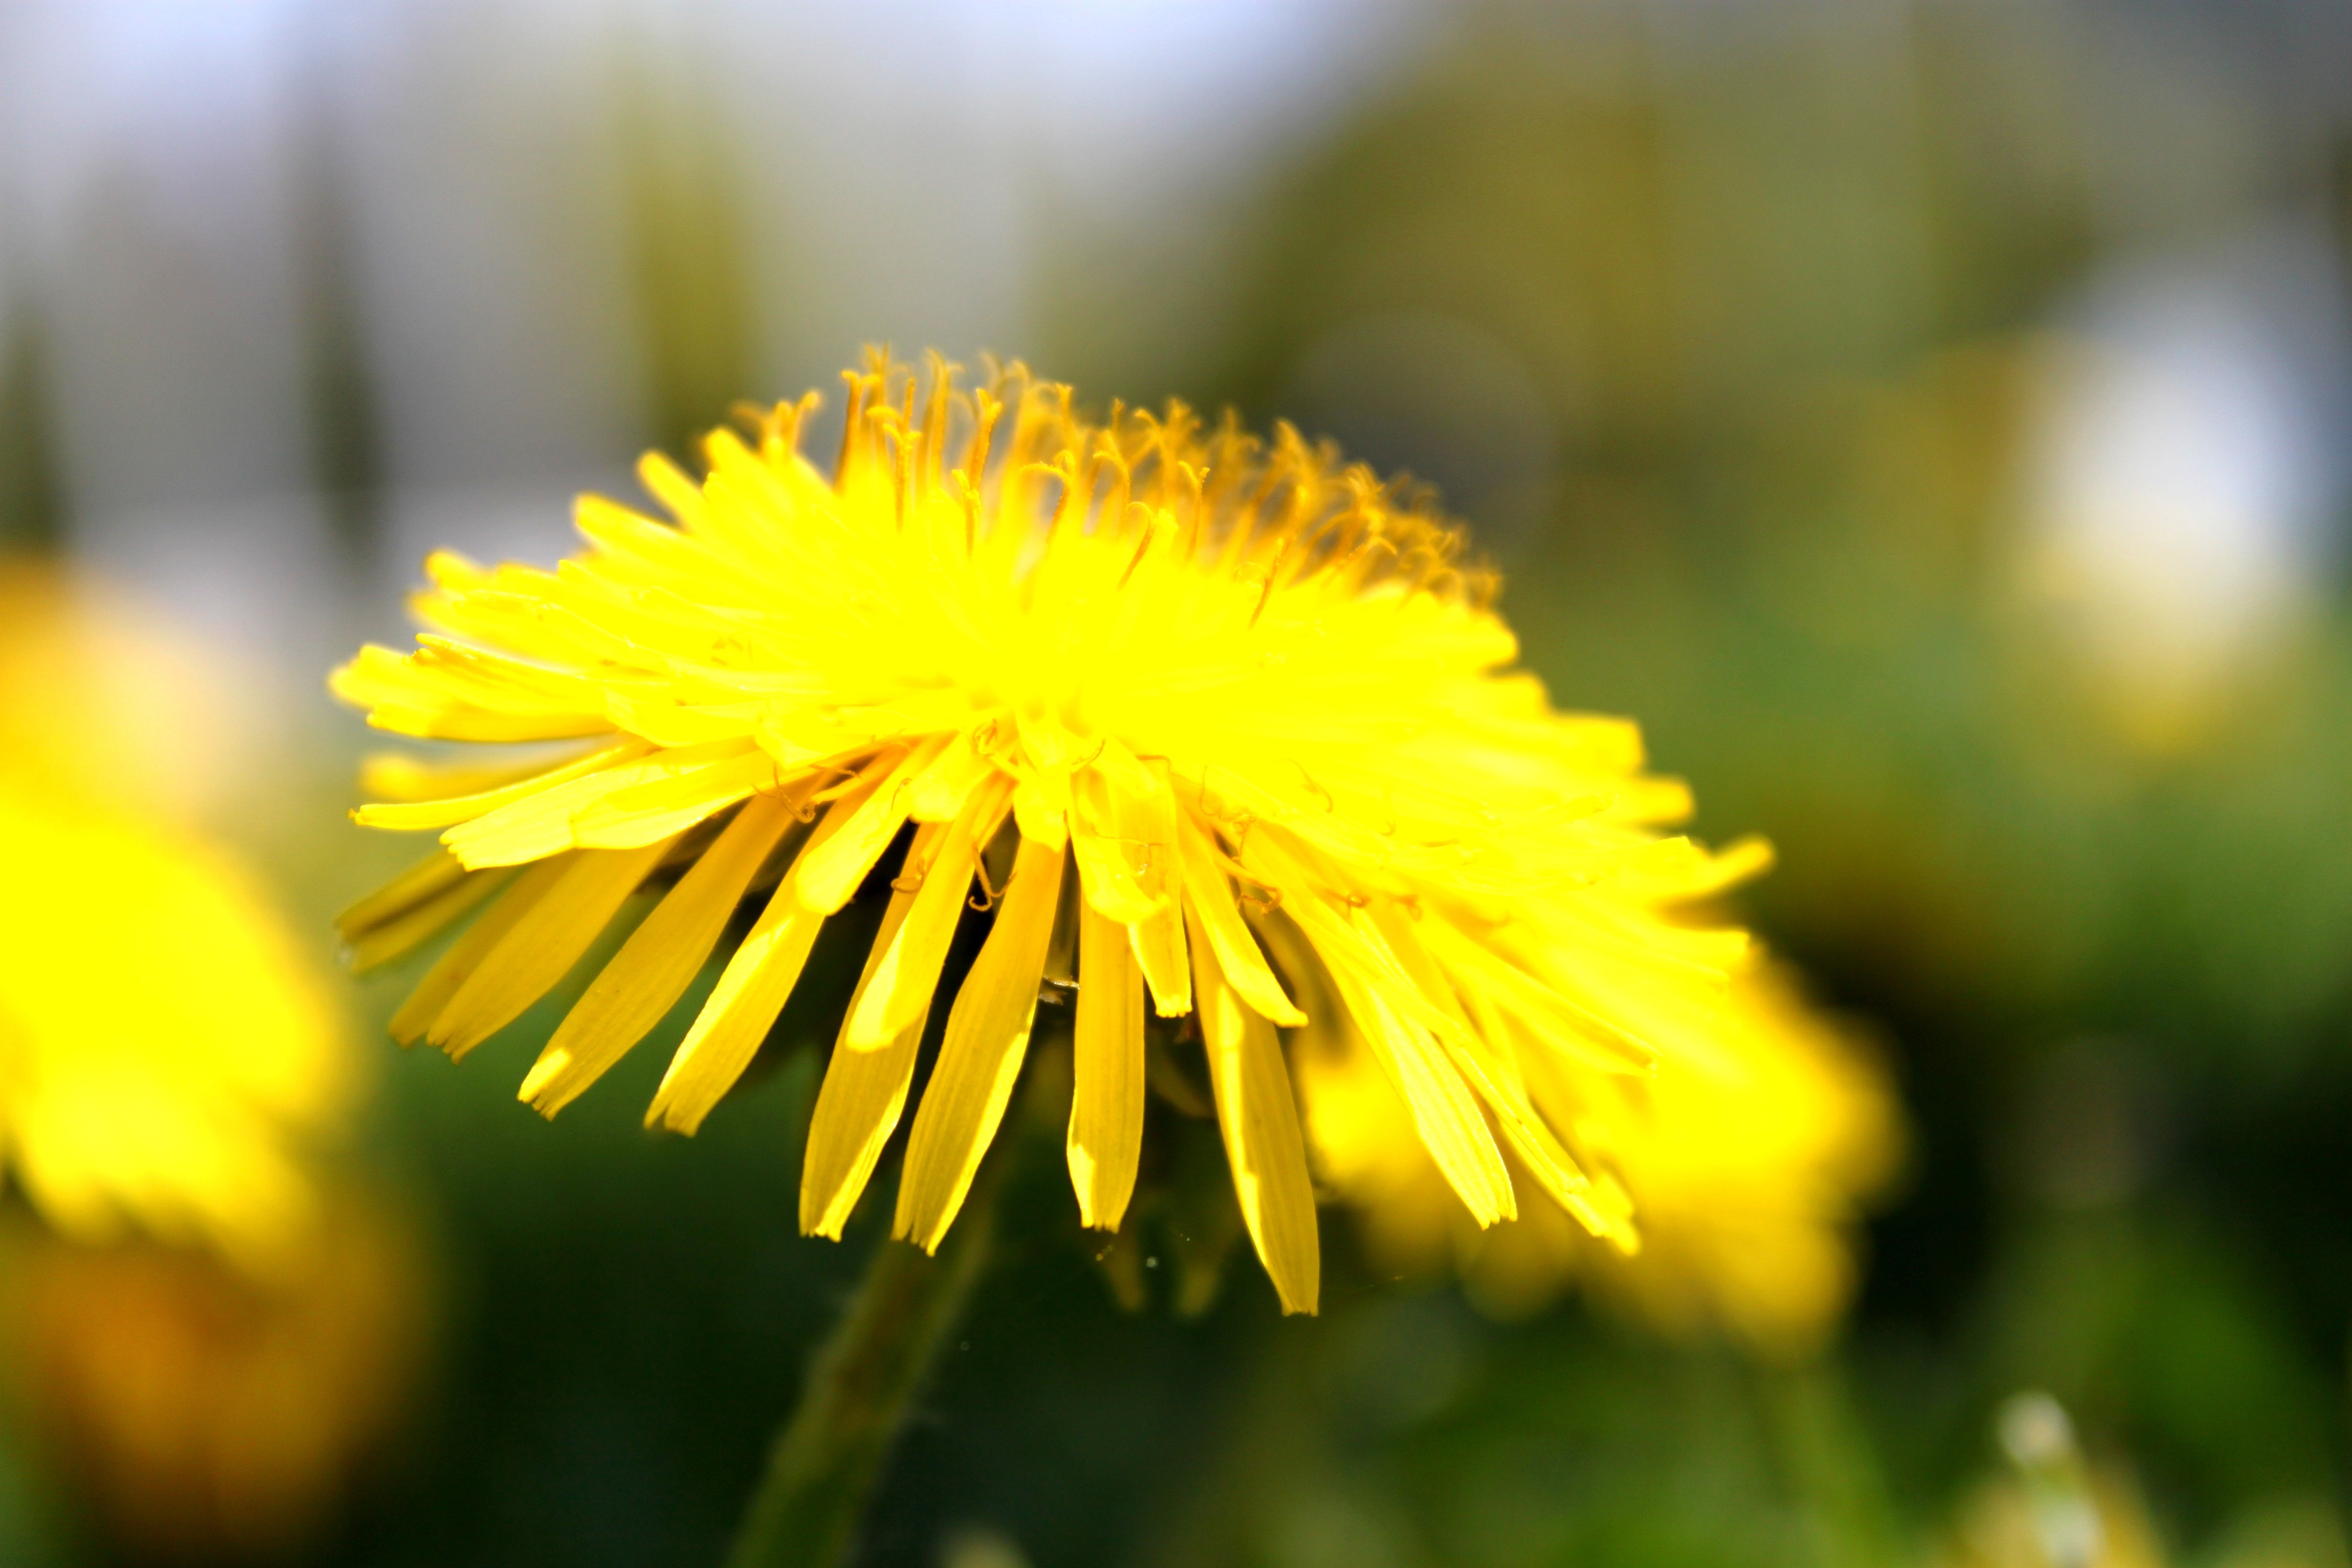
nature, blossom, plant, field, photography, meadow, dandelion, prairie, sunlight, flower, petal, bloom, daisy, spring, green, macro, botany, yellow, close, flora, wildflower, flowers, close up, roadside, macro photography, flowering plant, daisy family, plant stem, land plant